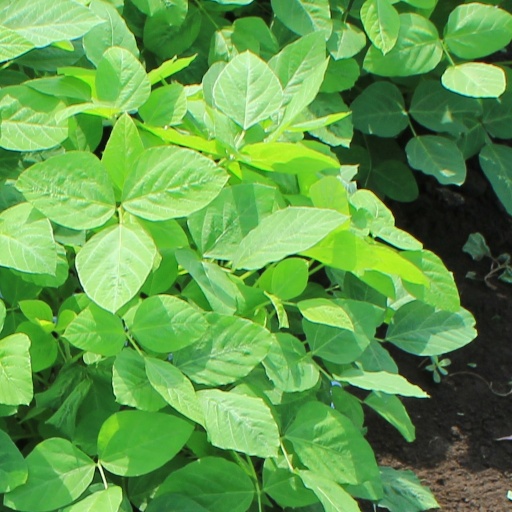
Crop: soybean